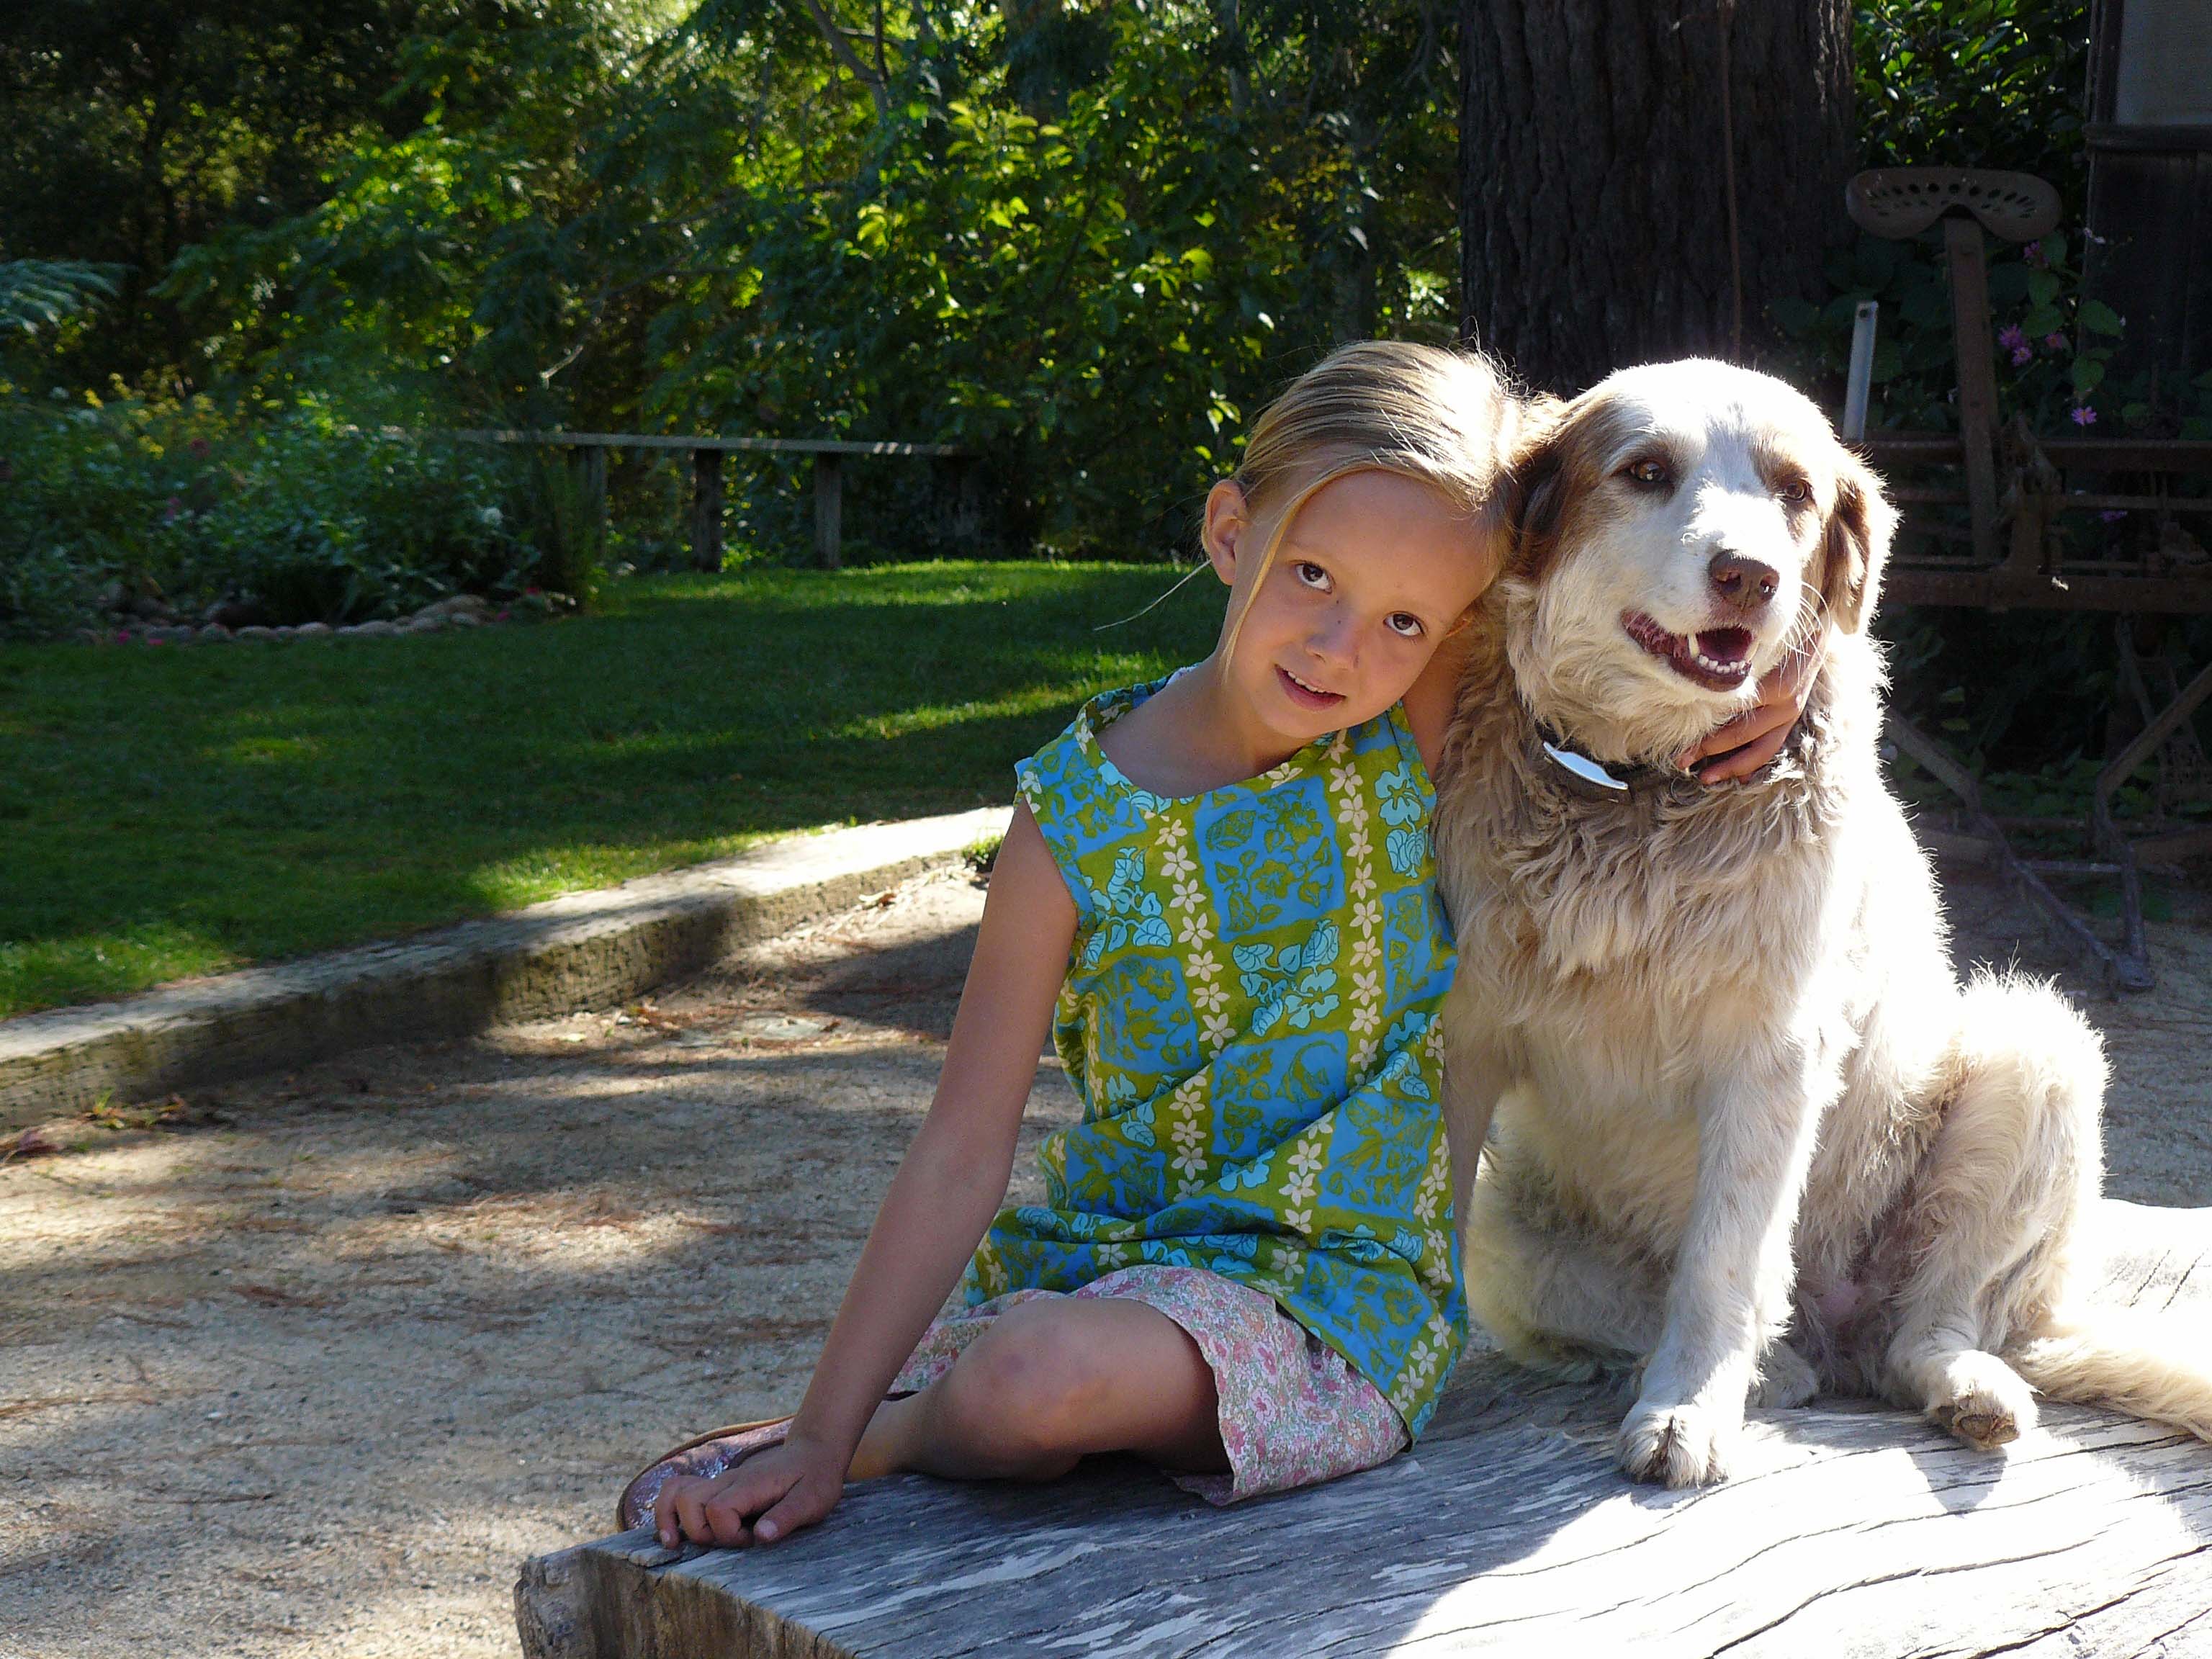
dog, mammal, kids, dogs, children, golden retriever, seecanyon, dog walking, dog like mammal, human positions